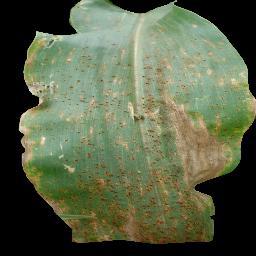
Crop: corn
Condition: (maize)_common_rust